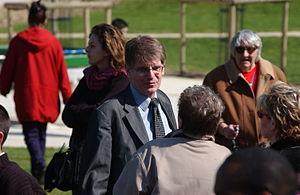
Patrick Braouézec, président de la communauté d'agglomération plaine Commune, député de Seine-Saint-Denis, conseiller municipal de Saint-Denis délégué aux affaires internationales. Crédit photo
La politique en Seine-Saint-Denis reste marquée par une longue domination du Parti communiste français. La Seine-Saint-Denis est l'un des départements constituant la Ceinture rouge historique de Paris. C'est un fief historique de la gauche, et en particulier du parti communiste, héritage d'un découpage tacite des zones d'influence entre le PCF et la droite sous De Gaulle.